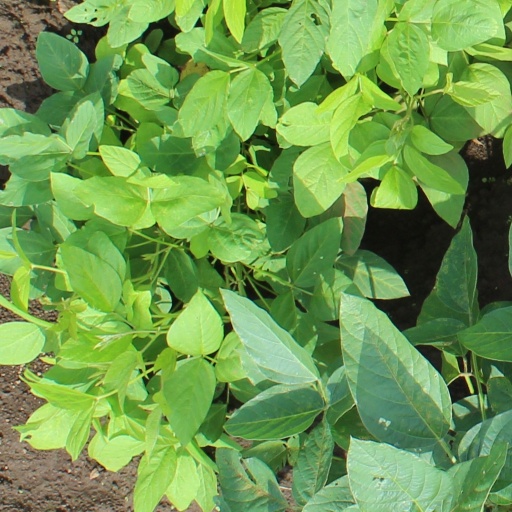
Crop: soybean